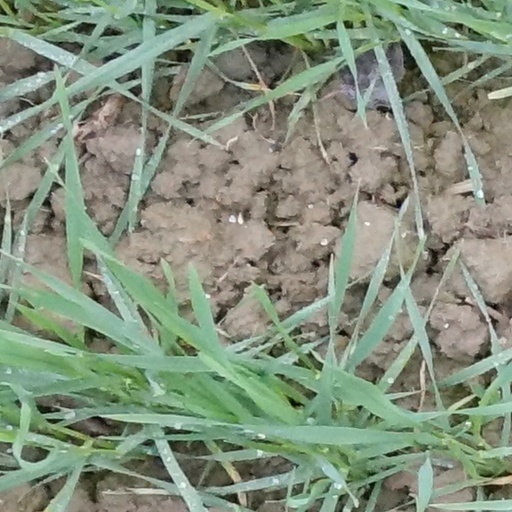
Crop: wheat